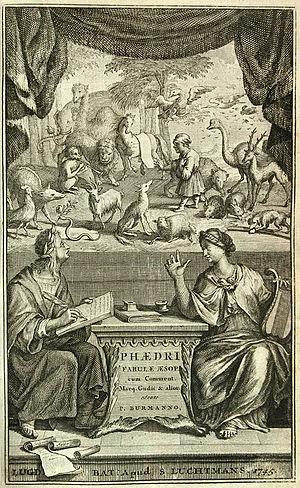
Phèdre, né vers 14 av. J.-C. et mort vers 50 apr. J.-C., est un fabuliste latin d'origine thrace, affranchi de l'empereur. À peu près le tiers de son œuvre est repris d’Ésope dont il adapte les fables ; les deux autres tiers sont issus de son imagination. Tout comme son prédécesseur, Phèdre raconte des histoires d’animaux, mais il met en scène aussi des personnages humains et parmi ceux-ci Ésope. Au total, il composera 5 livres de fables.